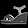
Label: Sandal